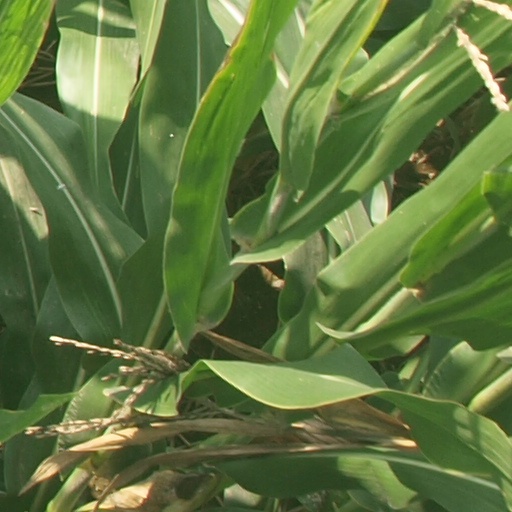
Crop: maize; corn